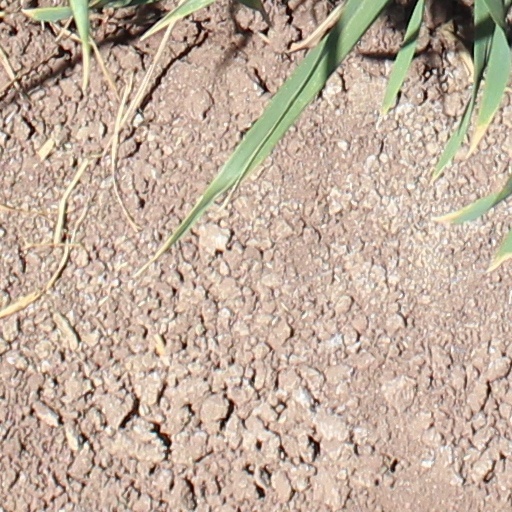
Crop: wheat